Joe Esposito (politician)

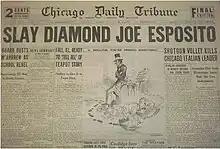
Newspaper headline for Esposito's death

After Torrio retired, Esposito was a rival of his old gang, now led by Al Capone and known as the Chicago Outfit, and on March 21, 1928, Esposito was attacked and killed in a drive-by shooting on his front steps, with his two nieces right inside the house.